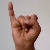
The image shows a hand gesture representing the letter 'I' in Indian Sign Language.